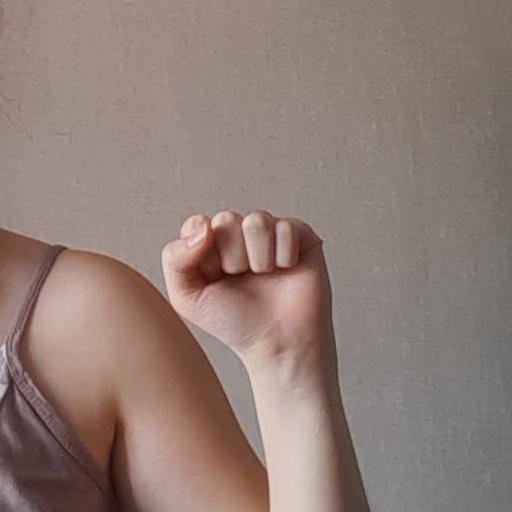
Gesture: fist